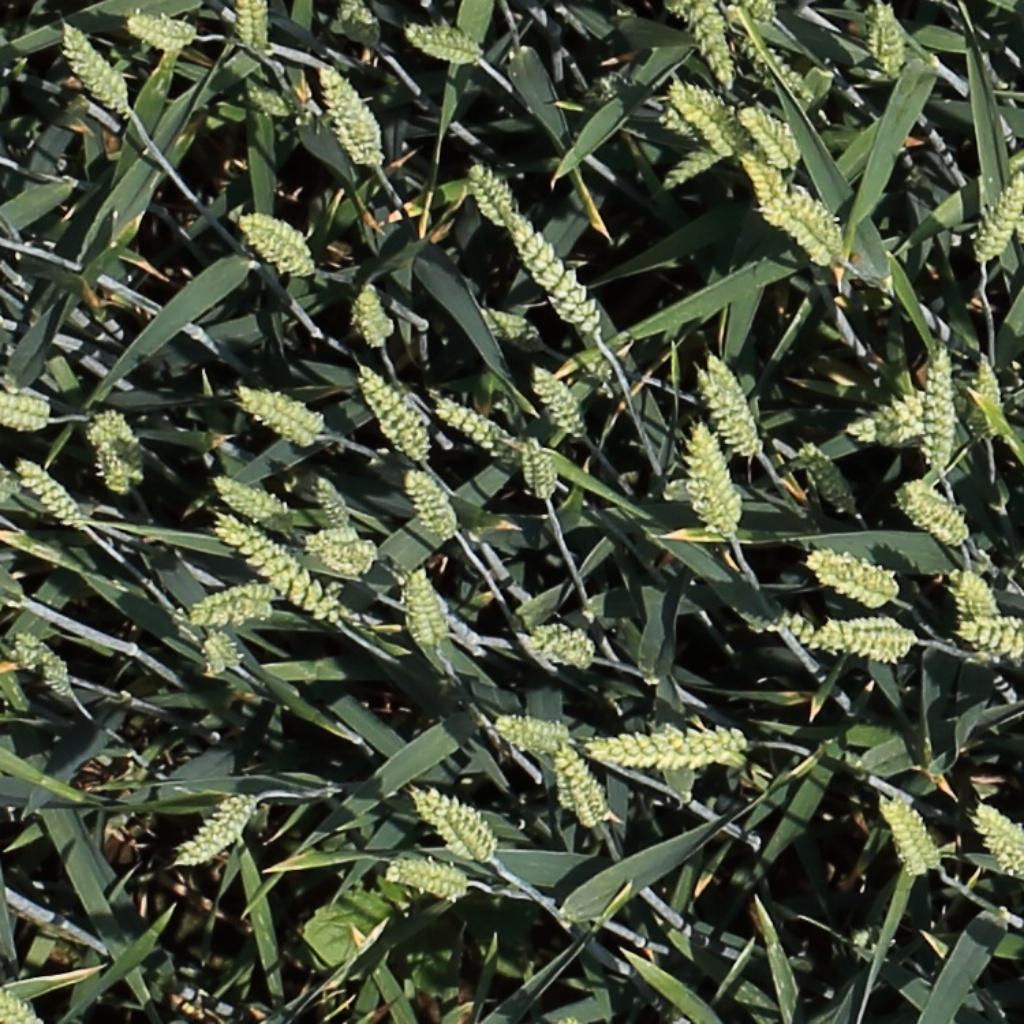
Country: Switzerland
Location: Usask
Wheat development stage: Filling